Barbican House

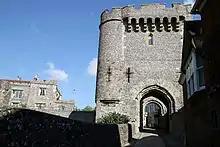
Barbican House (on the right) in 2018

Barbican House is a sixteenth century house next to Lewes Castle. It is now used as a museum, and is the headquarters of the Sussex Archaeological Society. The house is a Grade II* listed building.